Legacy of Lies

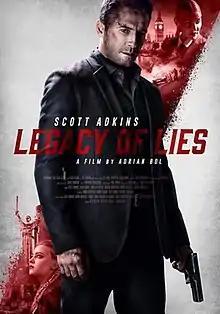
Poster

Legacy of Lies is a 2020 film written and directed by Adrian Bol and starring Scott Adkins.